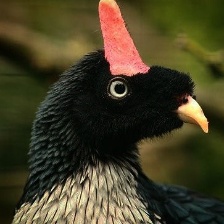
Species: HORNED GUAN
Scientific name: OREOPHASIS DERBIANUS